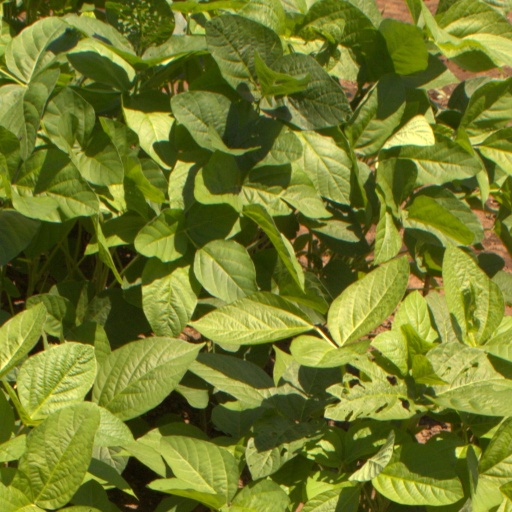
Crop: soybean